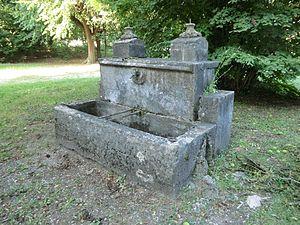
Fontaine de La Sathonette (Saint-Maurice-de-Beynost).
Le parc de La Sathonette est un jardin public situé à Saint-Maurice-de-Beynost dans le département de l'Ain en France.